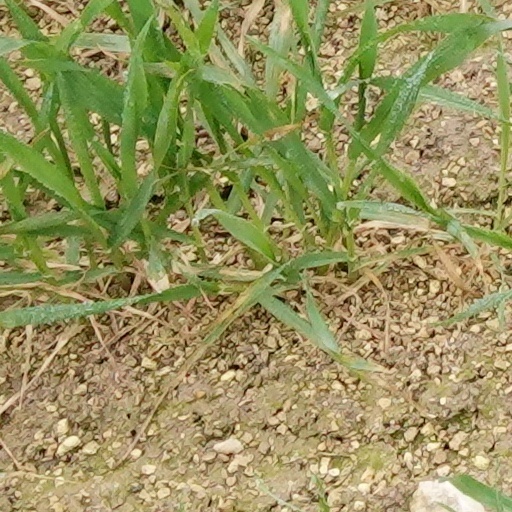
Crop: wheat